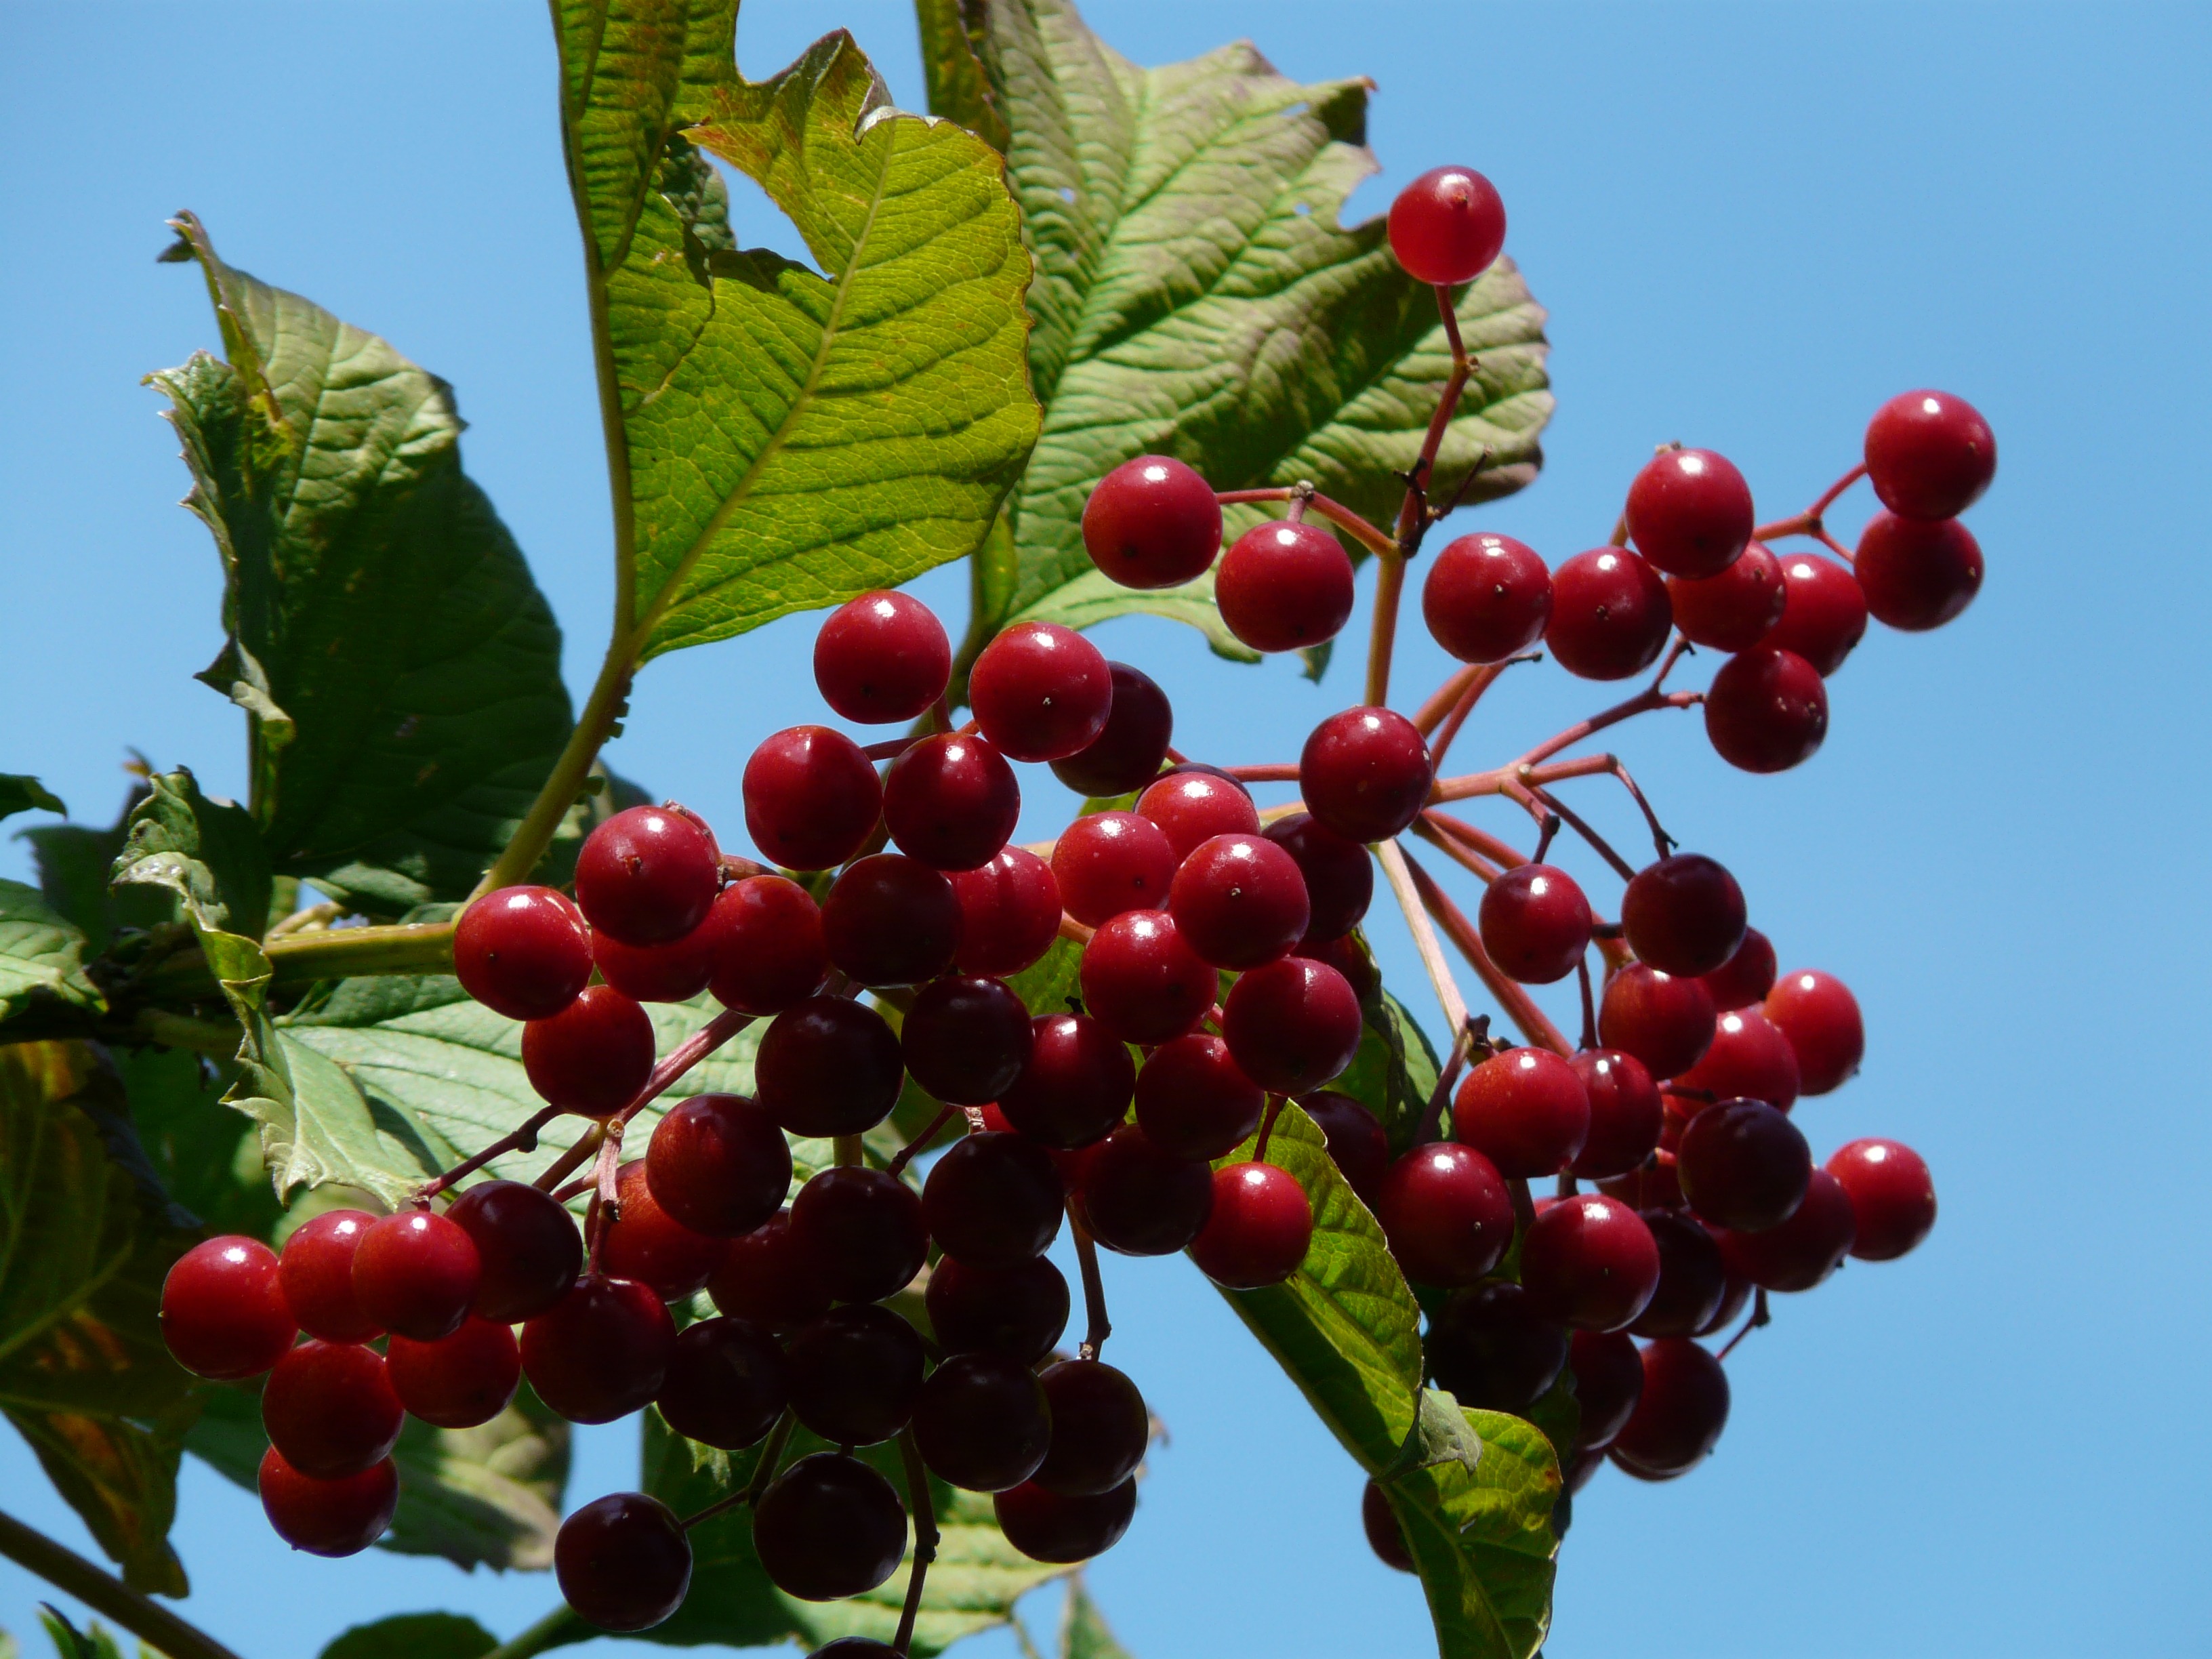
plant, fruit, berry, flower, ripe, food, red, produce, berries, shrub, fruits, viburnum, ornamental, rowan, ornamental plant, flowering plant, adoxaceae, viburnum opulus, musky herb greenhouse, land plant, zante currant, chinese hawthorn, schisandra, common snowball, glass berry, choke berry shrub, herzbeer, blutbeer, steam berry, gei ball, snake berry, water holder, water snowball, ordinary snowball